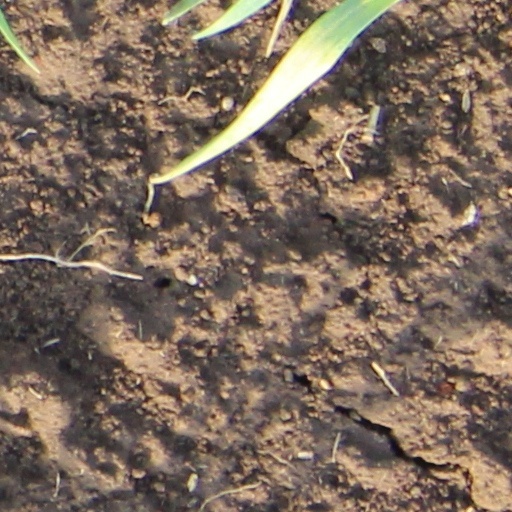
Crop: wheat